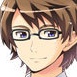
Portrait style: Anime Portrait